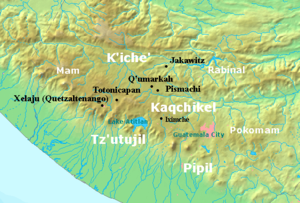
Le royaume quiché est un ancien État maya dont la capitale était Q'umarkaj. Situé dans les hauts-plateaux du Guatemala, il a duré des débuts du XIIIᵉ siècle à 1524.
"La conquête du Guatemala fut un épisode de la colonisation espagnole des Amériques dans les territoires dans l'actuel Guatemala en Amérique centrale. Avant la conquête, la région était contrôlée par des cités-États mésoaméricaines, principalement mayas. De nombreux conquistadors considéraient les Mayas comme des ""infidèles"" qui devaient être pacifiés et convertis de force sans égards pour les réalisations de leur civilisation. Le premier contact entre les Mayas et les explorateurs européens eut lieu en 1511 lorsqu'un navire espagnol reliant Panama à Saint-Domingue s'échoua sur la côte orientale de la péninsule du Yucatán. Cet incident fut suivi par plusieurs expéditions espagnoles qui débarquèrent sur la cote du Yucatán en 1517 et 1519. La conquête espagnole des Mayas fut longue et âpre et les royaumes mayas résistèrent à l'intégration au sein de l'Empire espagnol durant près de deux siècles.